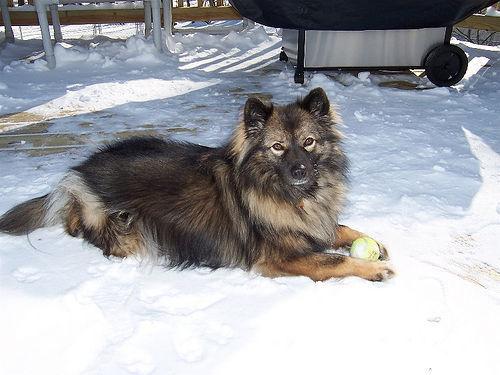
Breed: keeshond